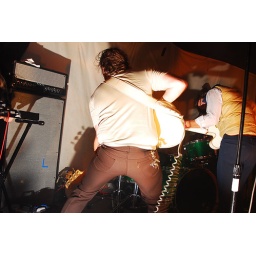
oct. 17th, 2008 at rock bottom bar in san antonio, tx